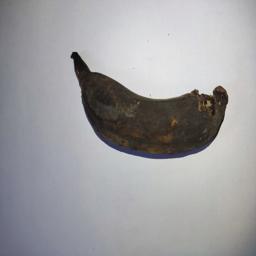
Banana variety: Bangla Kola